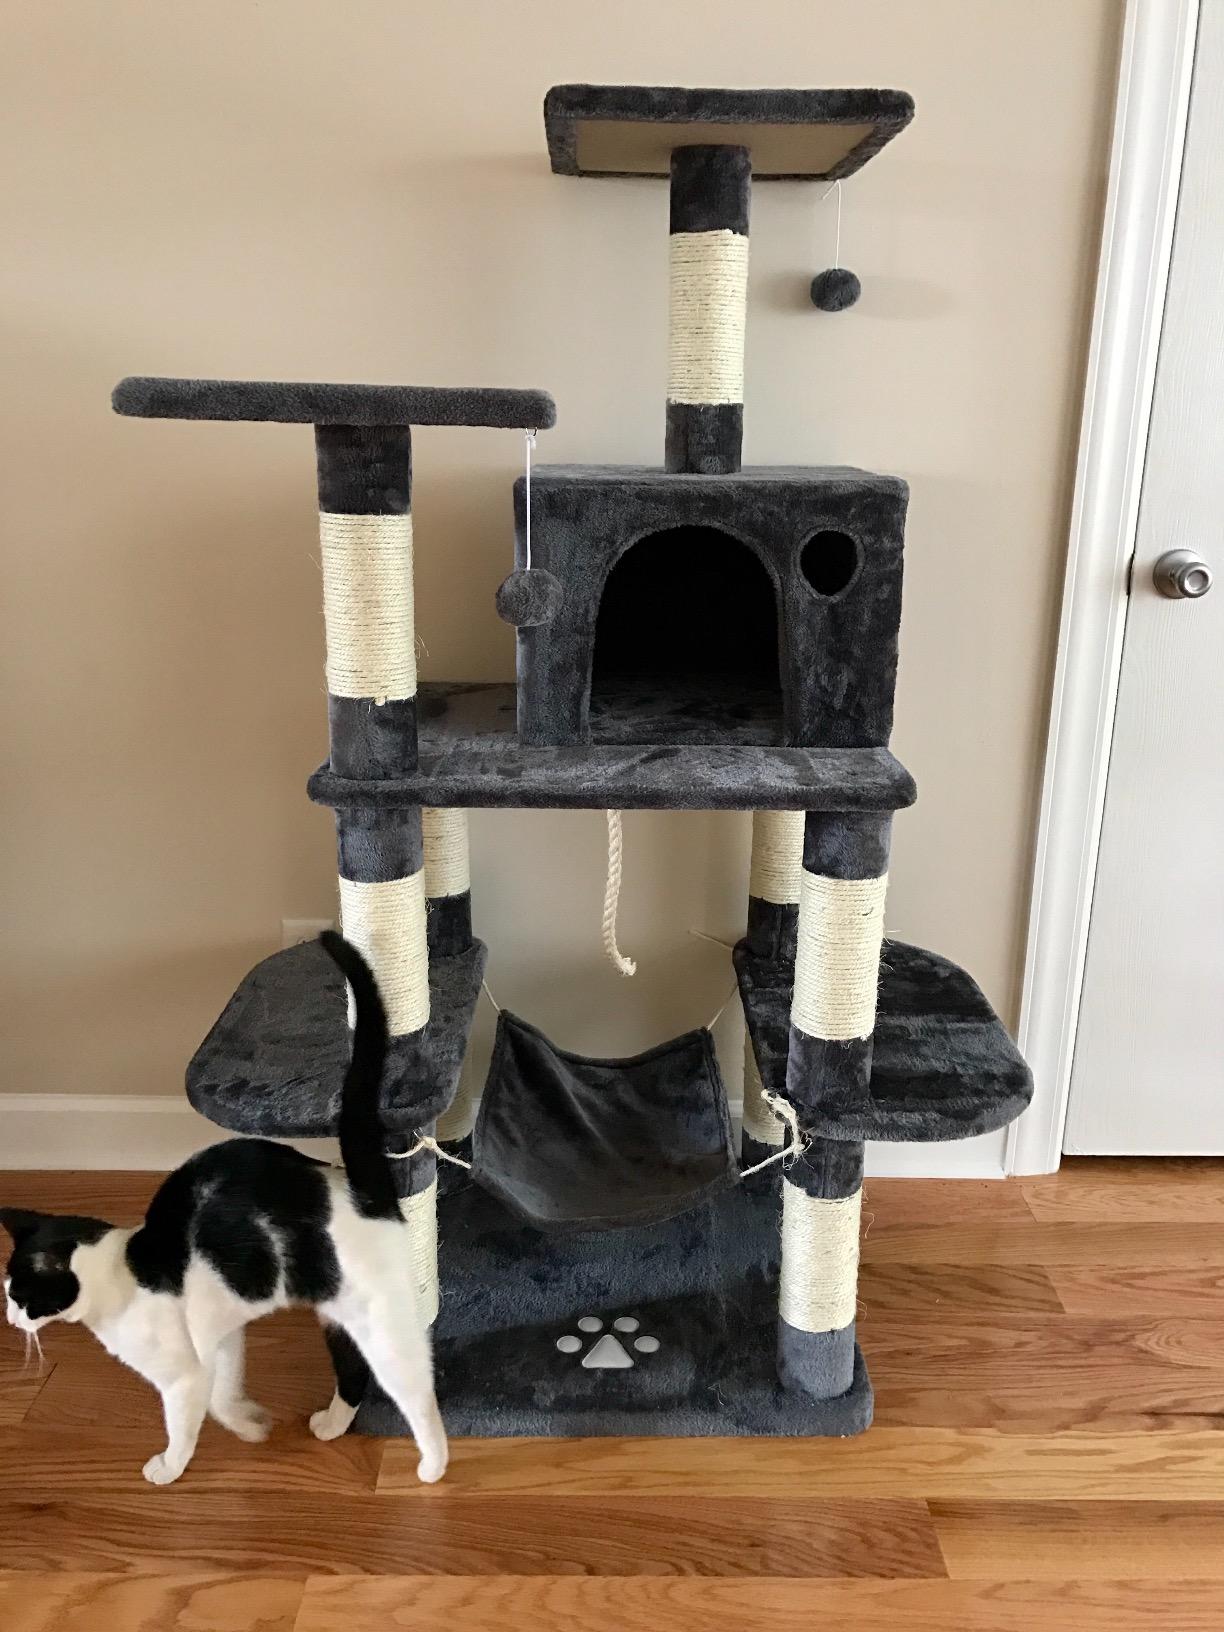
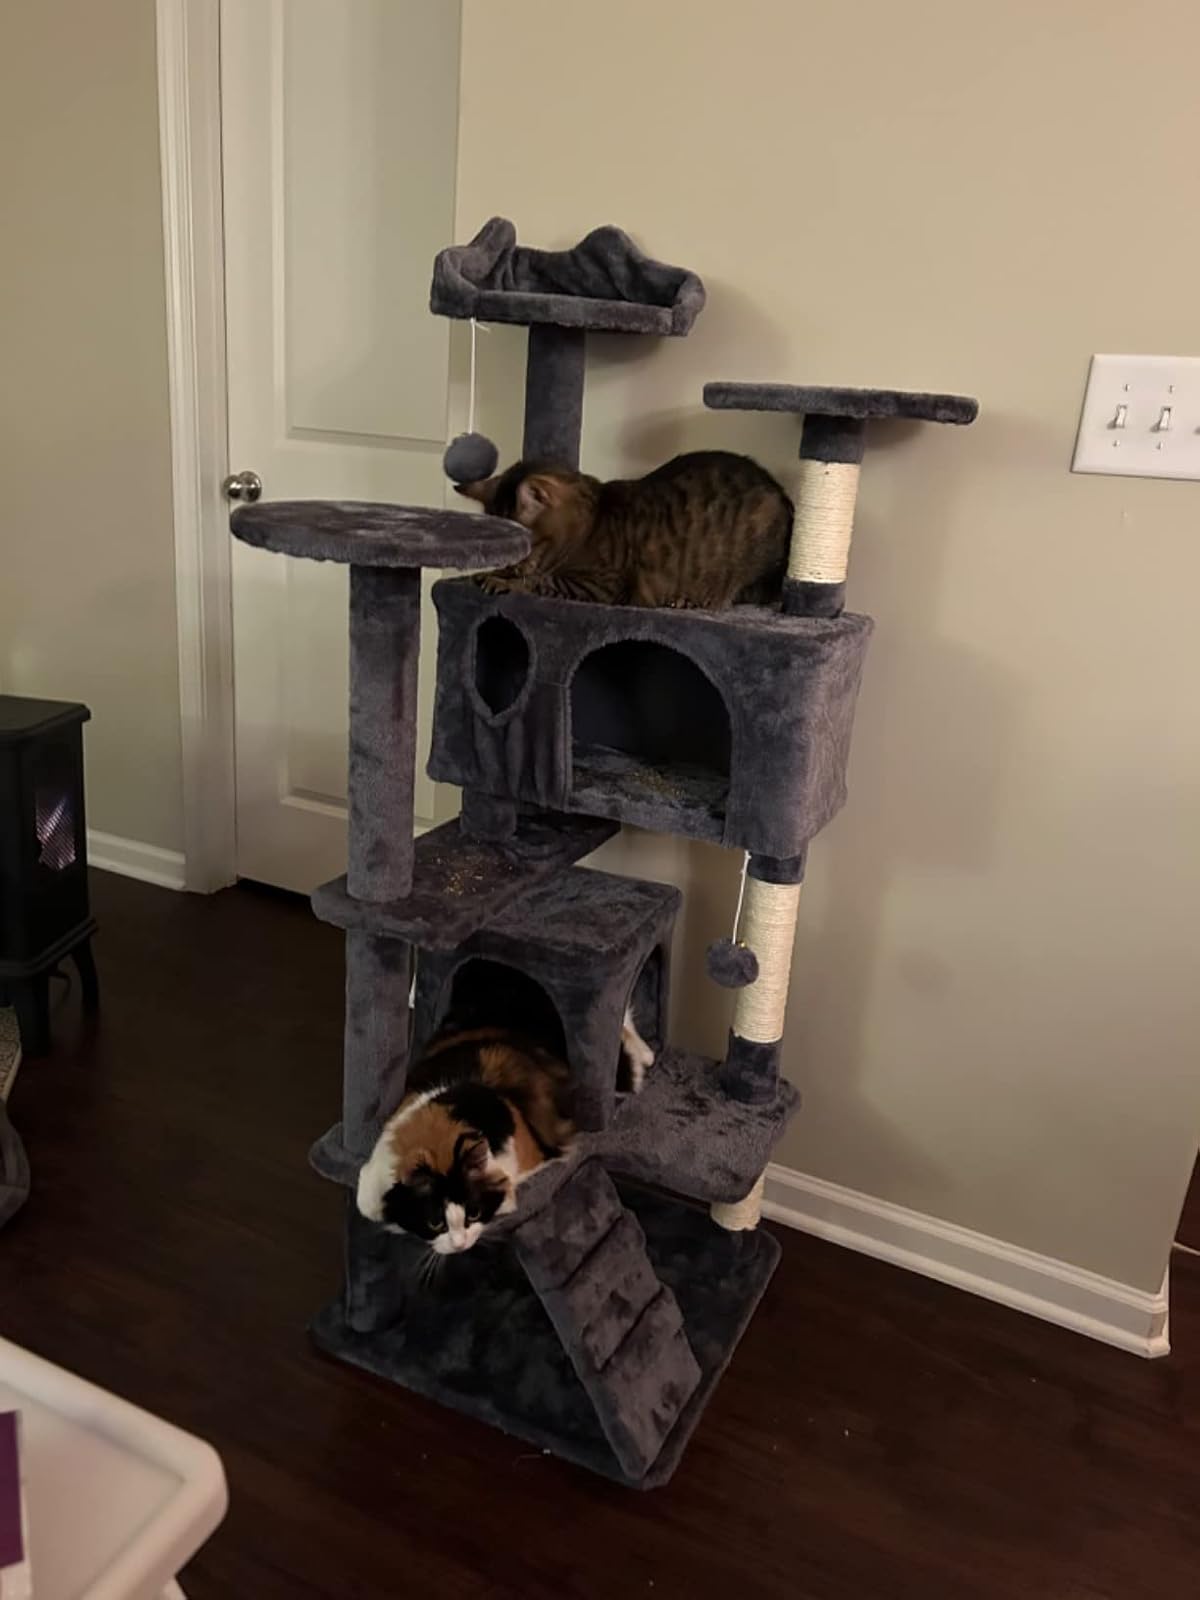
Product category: items_cat tree
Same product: no